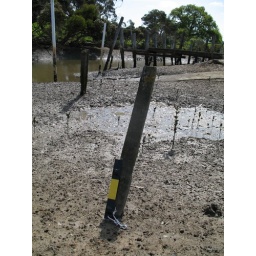
pole in relation to site 5 and boat ramp 263